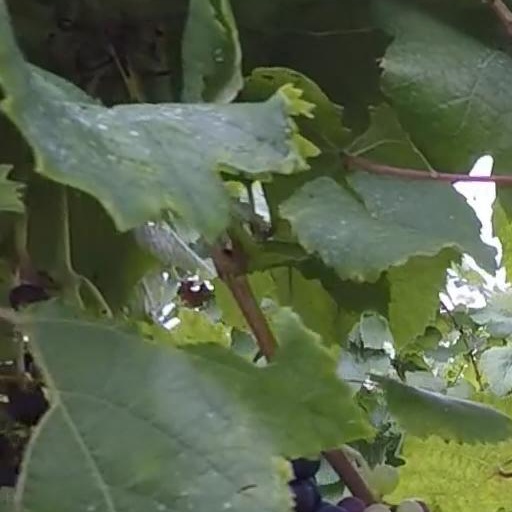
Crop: grape